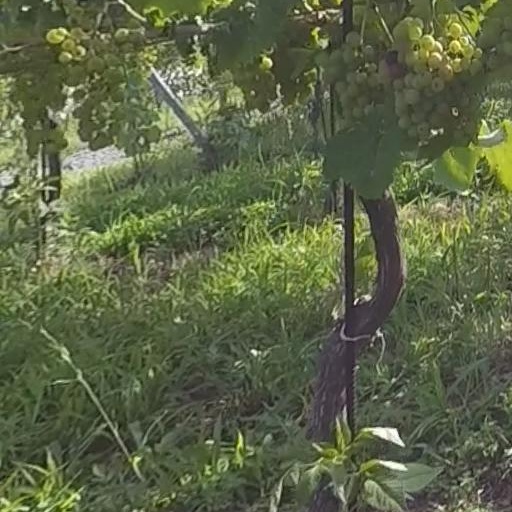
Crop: grape